Silverload

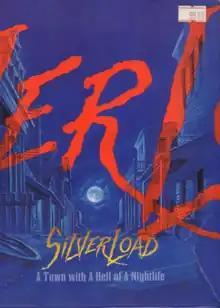
European DOS cover art

Silverload is a graphic adventure video game developed by Millennium Interactive and published by Psygnosis in Europe and Vic Tokai in North America. The game was released in 1995. The player controls, via a first person perspective, a Wild West cowboy as he ventures into a haunted town in order to save a child that was taken from his parents. The U.S.-based Entertainment Software Rating Board gave the game a "M" rating for its graphic violence, blood and gore, and bits of profanity. The game was released for the personal computer in Europe, and the original PlayStation edition was given an international release.